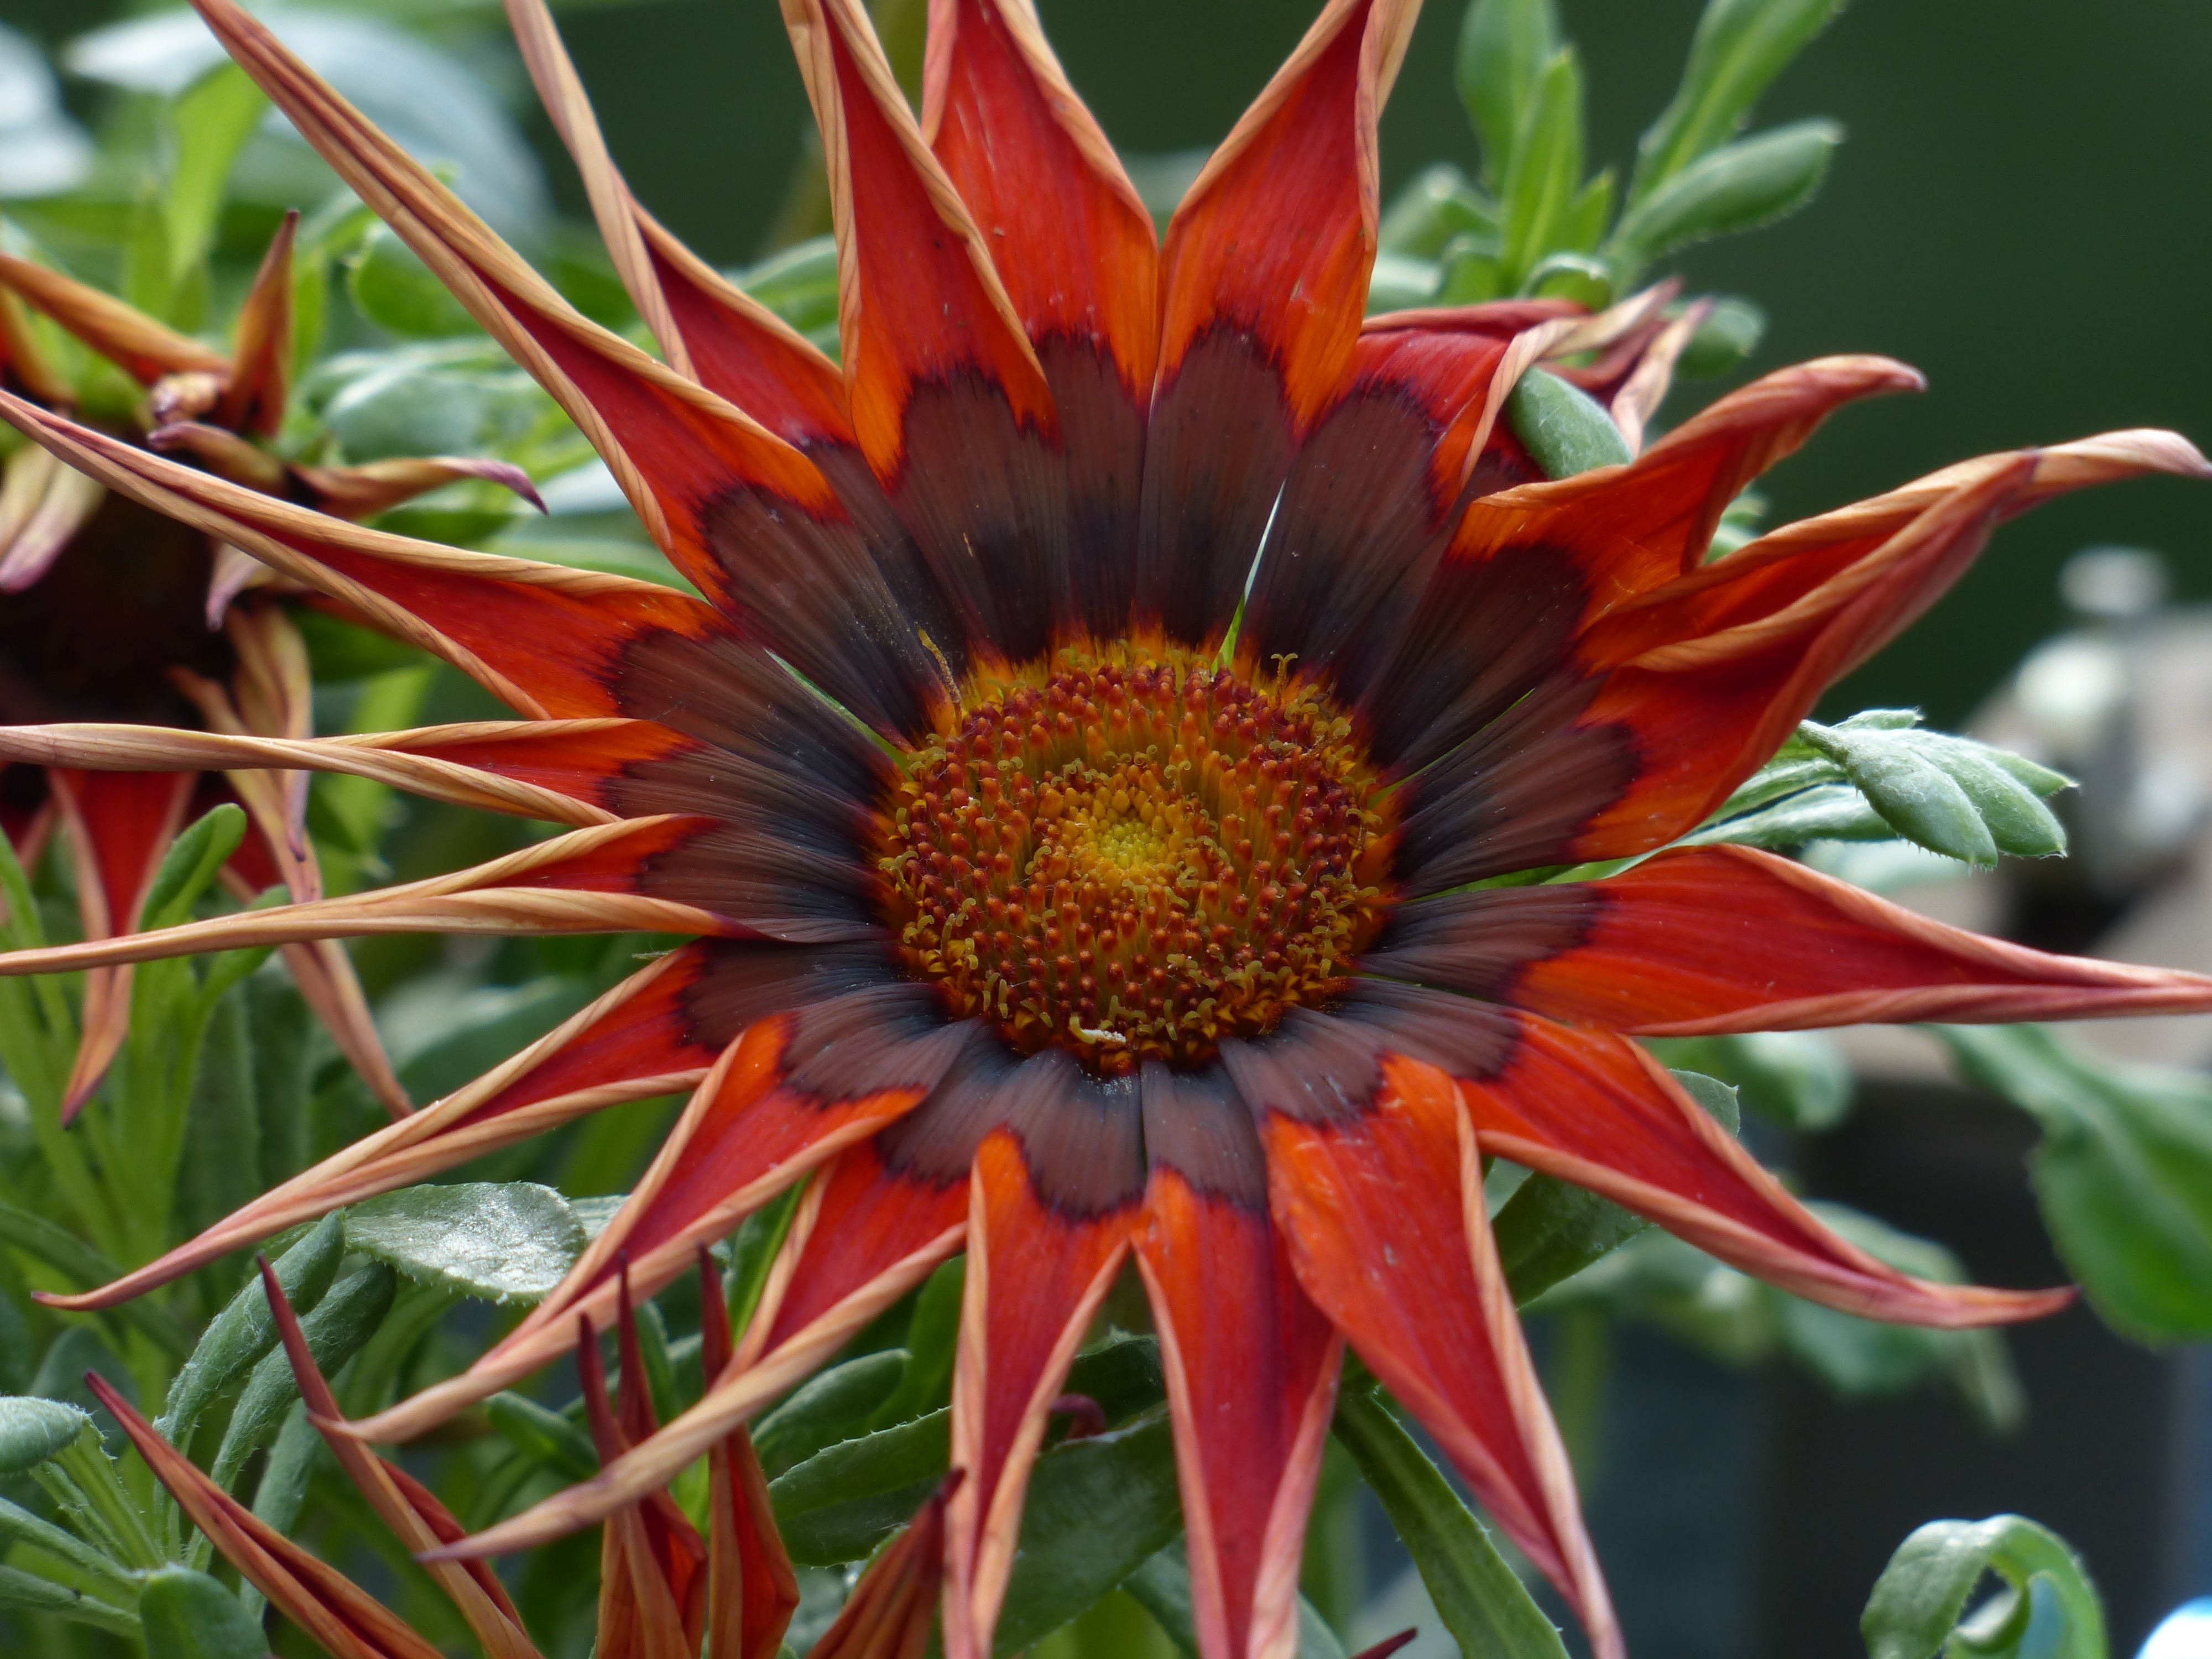
blossom, plant, flower, bloom, red, botany, flora, asteraceae, gazania, composites, macro photography, flowering plant, daisy family, flowering plants, gazanie, gold noon, sonnentaler, noon gold flower, land plant